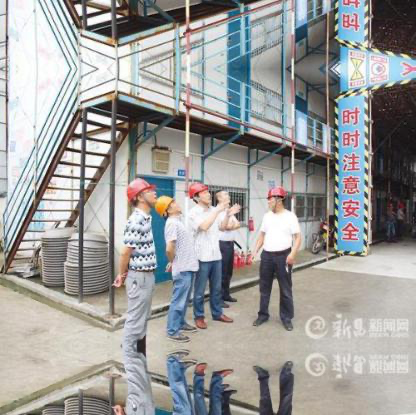
Objects in the image:
label: helmet
label: helmet
label: helmet
label: helmet
label: head